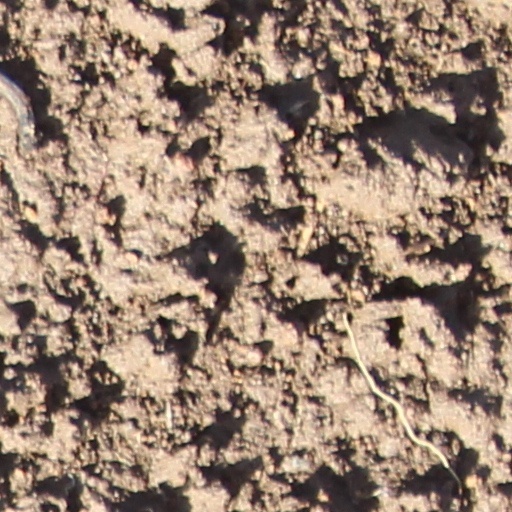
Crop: wheat